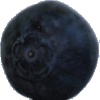
Label: Blueberry 1